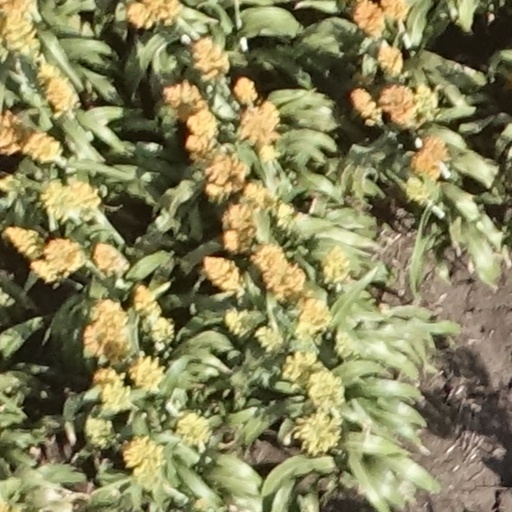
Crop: sorghum